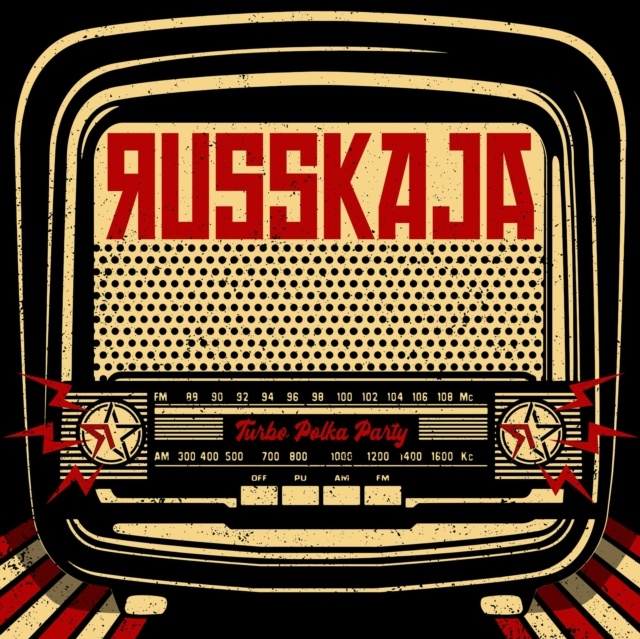
Turbo Polka Party
Brand: vinylcastle-uk
Category: Arts & Entertainment > Party & Celebration > Special Effects > Special Effects Controllers